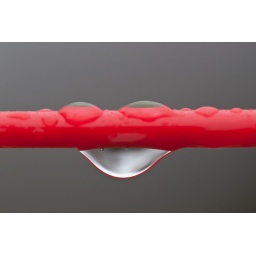
This water drop pattern reminded me a little of a red frog. Anyway, I like the red outline in the water drop.